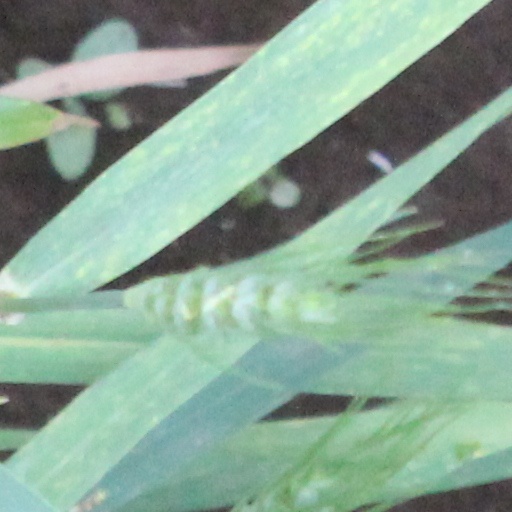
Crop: wheat